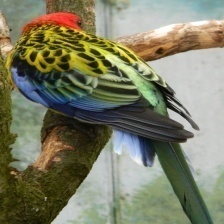
Species: EASTERN ROSELLA
Scientific name: PLATYCERCUS EXIMIUS